La Esmeralda, Venezuela

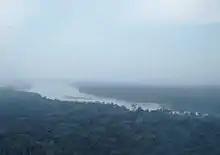
Orinoco river crossing La Esmeralda

La Esmeralda (Ye'kuana: or ) is a small settlement in and the capital of Alto Orinoco Municipality in Venezuela’s Amazonas State. The name means “the emerald”. It is located on the shore of the Orinoco river, only 9 miles from the Casiquiare canal bifurcation that links it to the Amazon River.